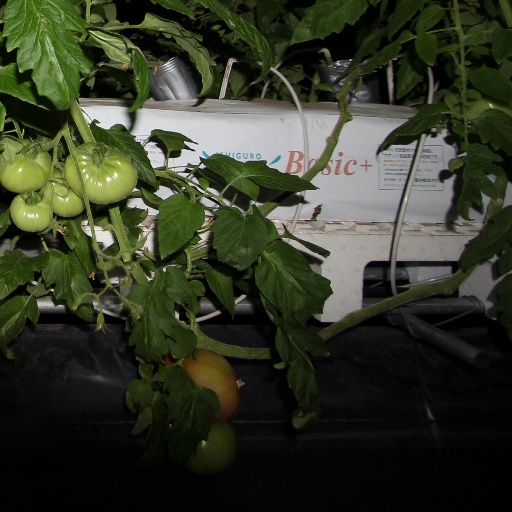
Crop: tomato